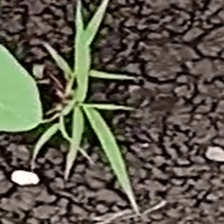
Weed species: Digitaria_SP_(Digitaria Sanguinalis )